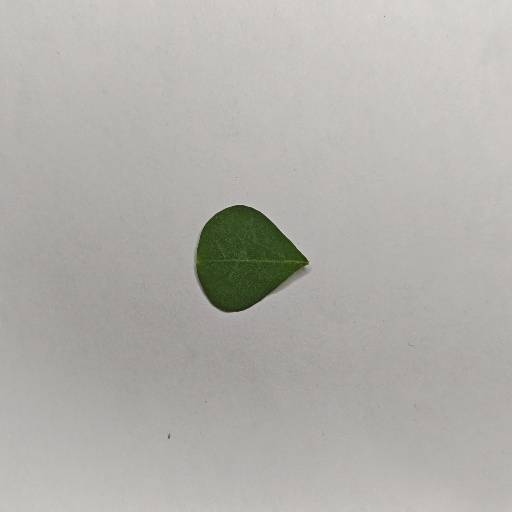
Species: Sojina
Leaf condition: Healthy Leaf